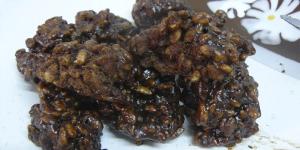
rocas de chocolate y arroz inflado